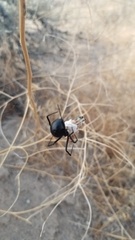
Species: Lactrodectus_hesperus